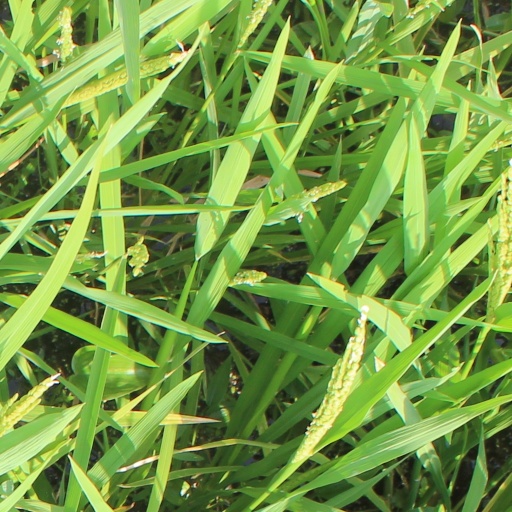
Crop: rice